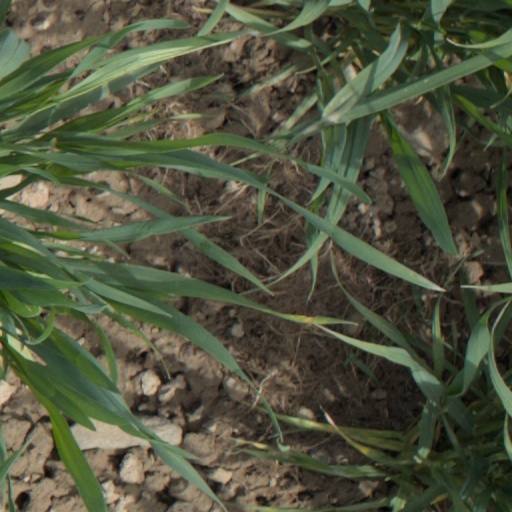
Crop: wheat